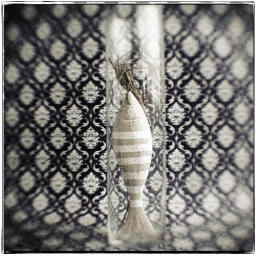
wooden fish in a glass tube